Mesembria

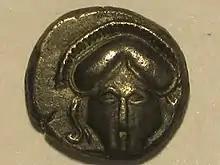
Diobol from Mesembria, ca. 450–350 BCE

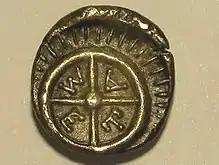
Reverse of the coin, M-E-T-A among spokes.

Mesembria was an important Greek city in ancient Thrace. It was situated on the coast of the Euxine and at the foot of Mount Haemus; consequently upon the confines of Moesia, in which it is placed by Ptolemy. Strabo relates that it was a colony of Dorians from Megara, and that it was originally called Menebria (Μενεβρία) after its founder Menas; Stephanus of Byzantium says that its original name was Melsembria (Μελσημβρία), from its founder Melsas; and both writers state that the termination -bria was the Thracian word for town. According to the Anonymous Periplus of the Euxine Sea, Mesembria was founded by Chalcedonians at the time of the expedition of Darius I against Scythia; but according to Herodotus it was founded a little later, after the suppression of the Ionic Revolt, by fugitives from Byzantium and Chalcedon. These statements may, however, be reconciled by supposing that the Thracian town was originally colonized by Megarians, and afterwards received additional colonists from Byzantium and Chalcedon.